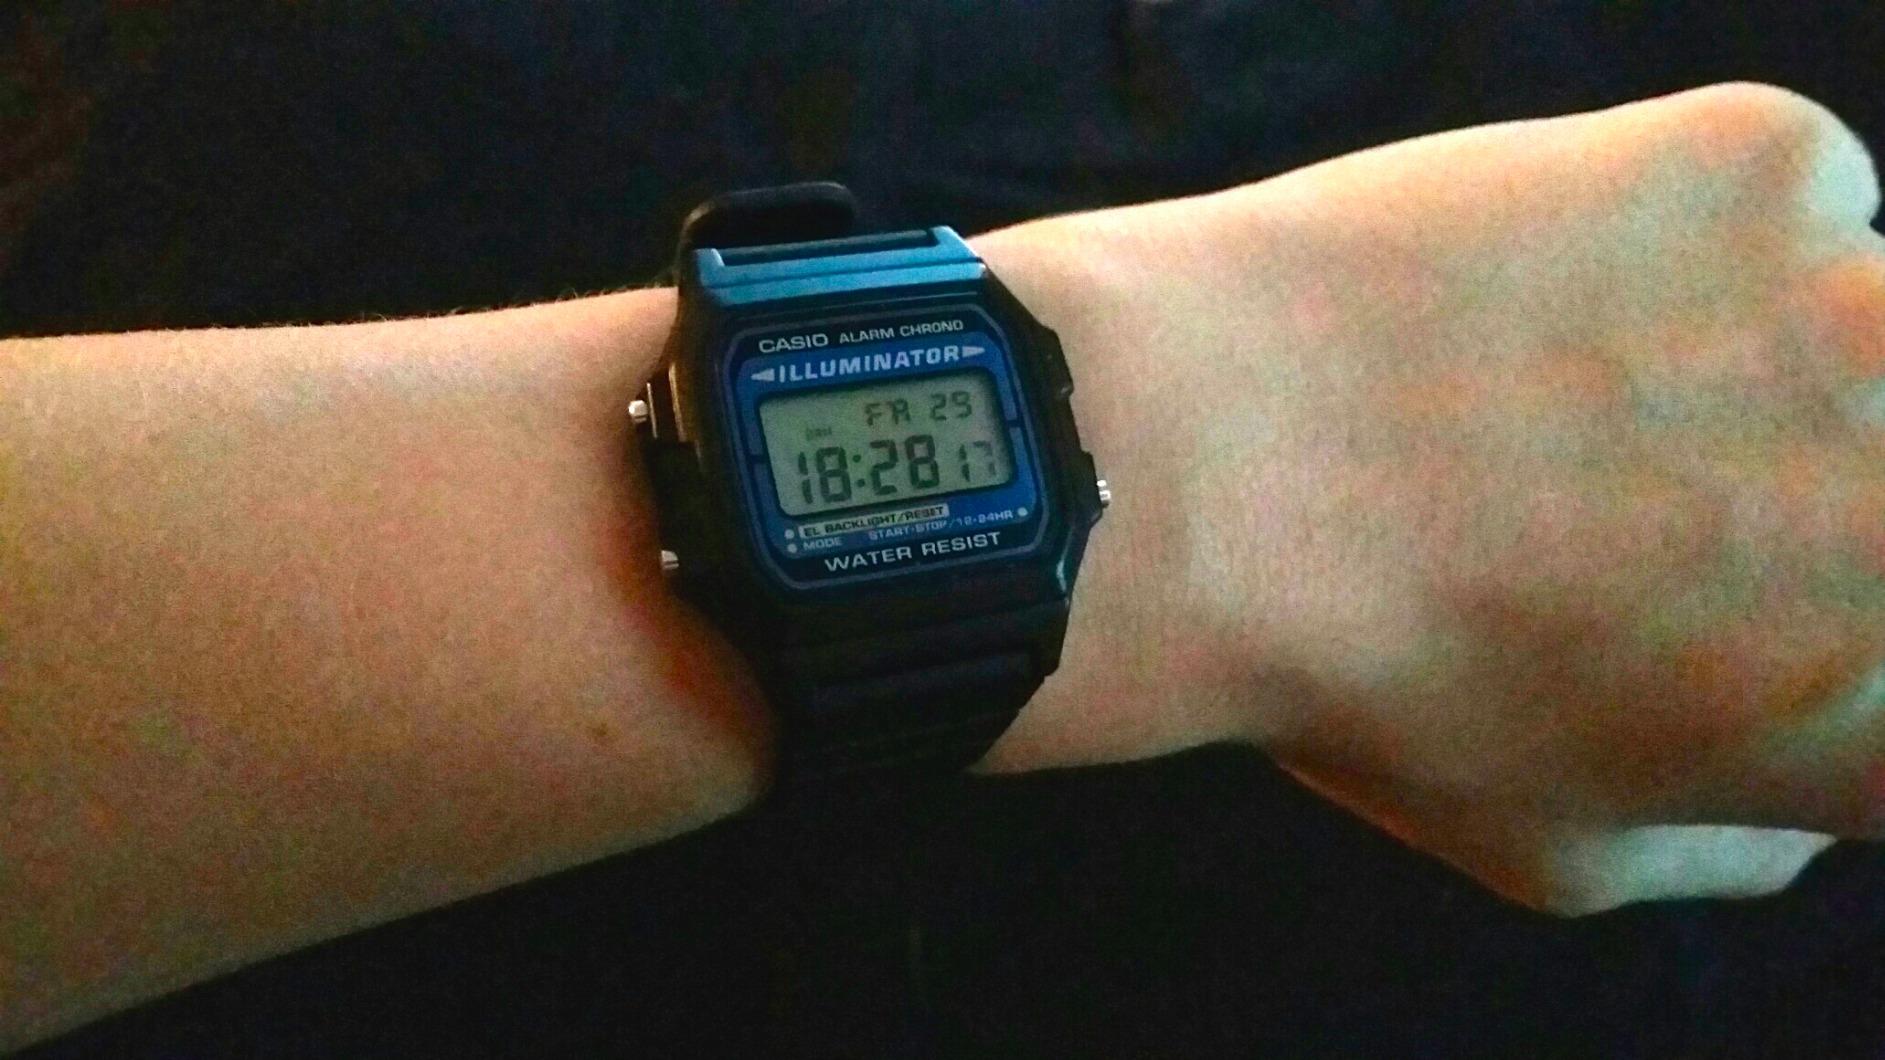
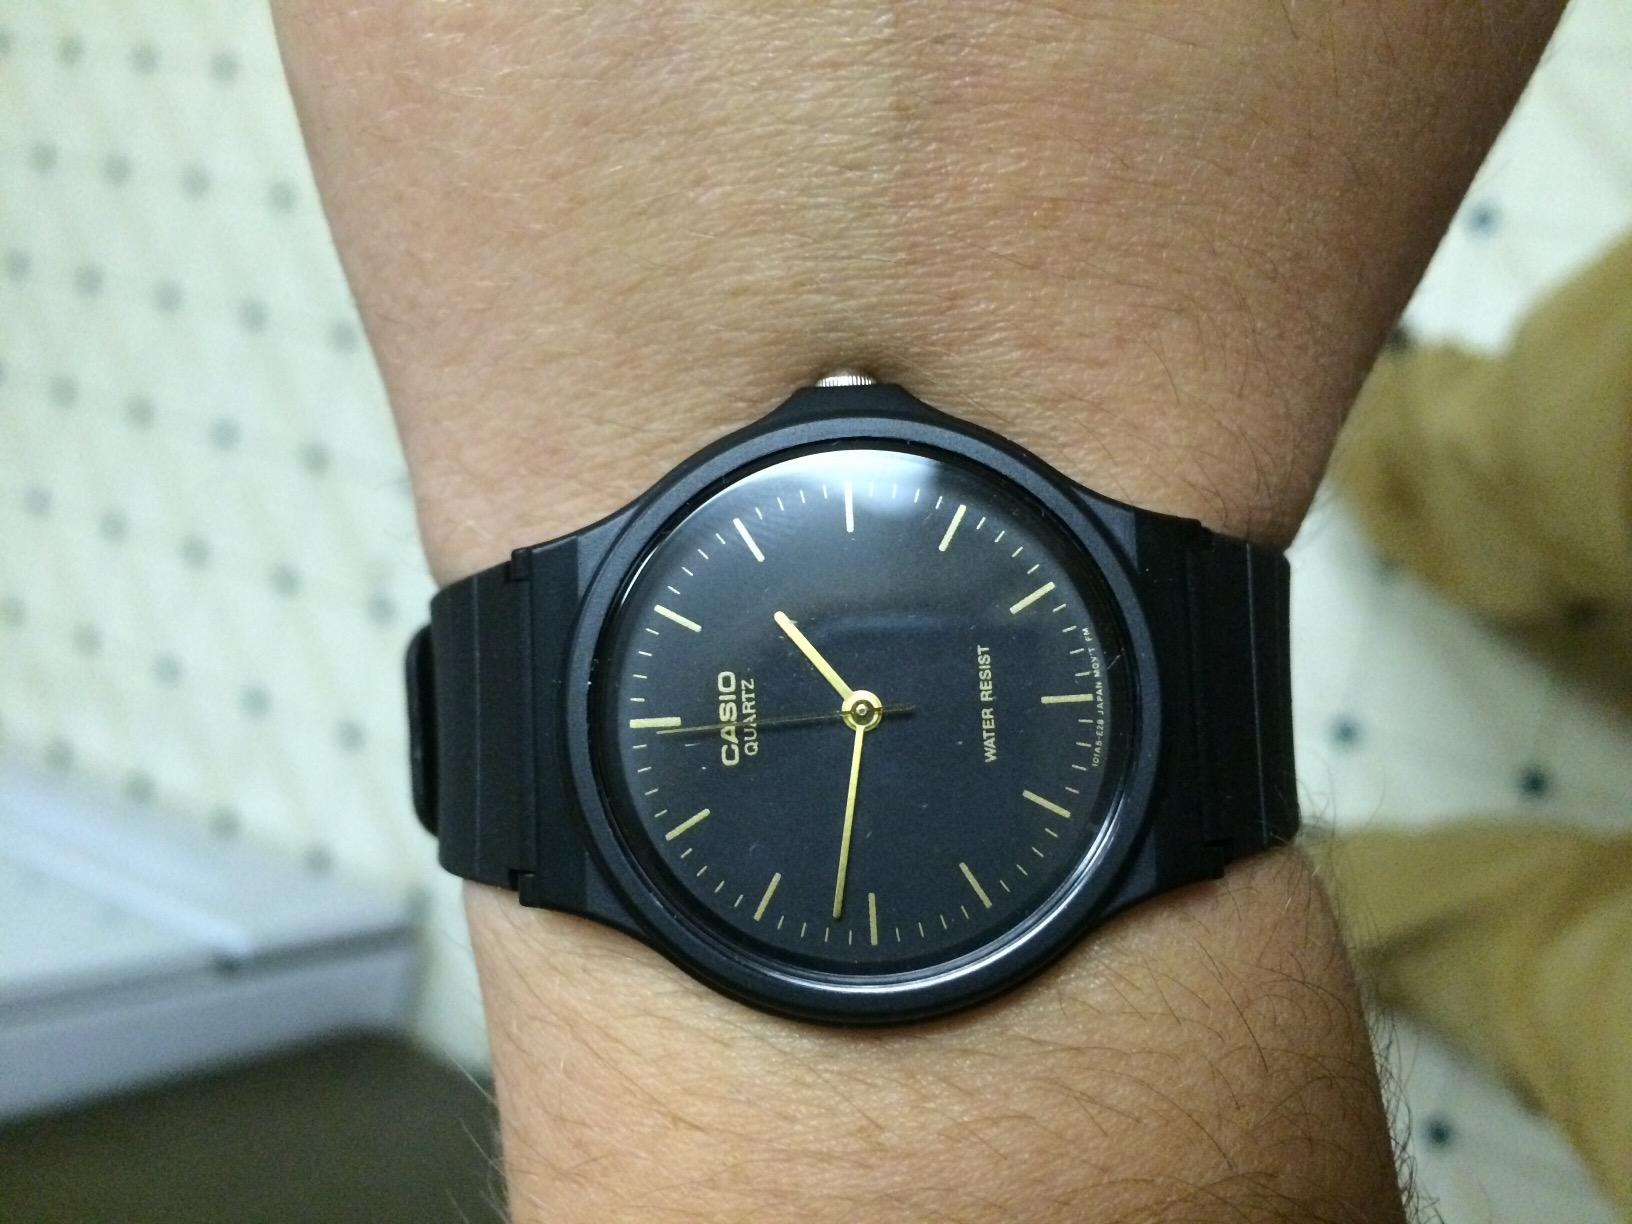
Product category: accessories_watch
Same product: no